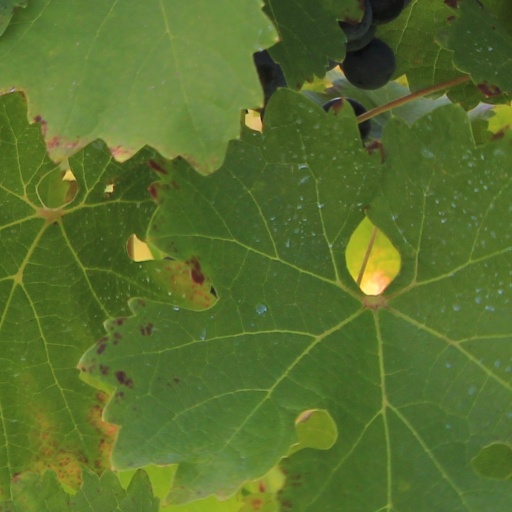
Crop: grape